Albert Grant (company promoter)

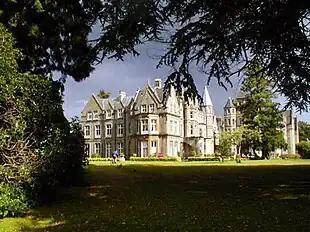
Cooper's Hill in 2004

In 1865 Grant was chosen as Conservative candidate for the parliamentary constituency of Kidderminster, in opposition to the sitting Liberal Member of Parliament (MP), Colonel Luke White. The election generated great interest as a letter had been sent to all members of the electorate denouncing Grant as "a fraudulent adventurer". Grant and White were nominated at Kidderminster Town Hall on 11 July in front of a huge crowd. Grant was proposed and seconded by two local carpet manufacturers, who dismissed the charges against him at length and read out a number of character references defending his reputation. Grant unseated White to become Kidderminster's MP when the poll was held two days later. Three years later another general election was held, but Grant did not stand. The seat was regained by the Liberals, with Thomas Lea becoming member of parliament.